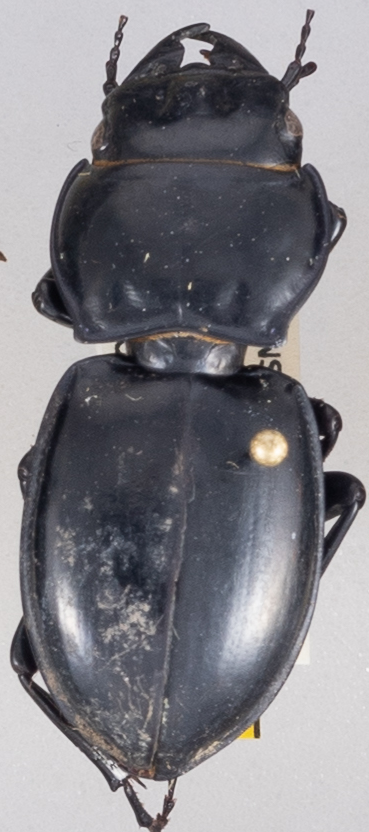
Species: Pasimachus californicus
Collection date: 2020-07-13
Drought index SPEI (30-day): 0.24
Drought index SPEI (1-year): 0.71
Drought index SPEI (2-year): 2.09